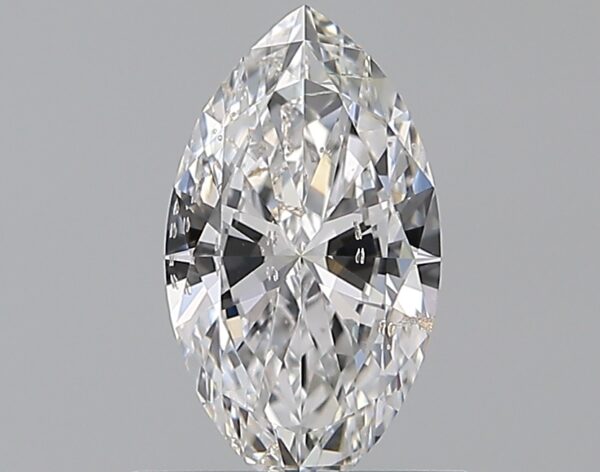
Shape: marquise
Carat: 0.7
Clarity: SI2
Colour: D
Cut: EX
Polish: EX
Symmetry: VG
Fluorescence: N
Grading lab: GIA
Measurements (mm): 8.74 x 4.8 x 2.73